Freestyle skiing at the 2020 Winter Youth Olympics – Boys' halfpipe

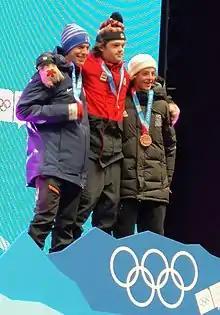

The boys' halfpipe event in freestyle skiing at the 2020 Winter Youth Olympics took place on 21 January at the Leysin Park & Pipe.